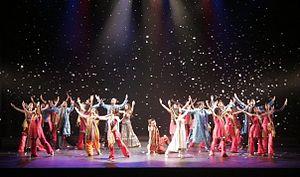
Bollywood est le nom donné à l'industrie du cinéma musical indien basée à Mumbai, dont les films sont réalisés en hindi. Elle est l'industrie régionale la plus importante du cinéma indien en nombre de films réalisés. Ceux-ci, diffusés dans la majeure partie de l'Inde, s’exportent dans le monde entier, notamment en Asie du Sud-Est, en Afrique du Nord et au Moyen-Orient.